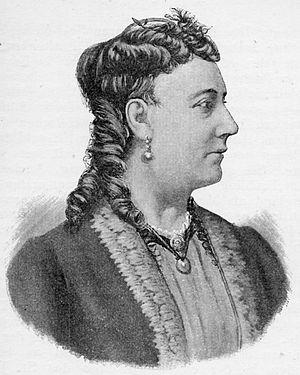
Hermine Küchenmeister-Rudersdorf, née Hermine Rudersdorf, le 12 décembre 1822 à Ivanovsky Empire russe, aujourd'hui en Ukraine et morte le 25 février 1882 à Boston, est une artiste lyrique et professeure de chant allemande.